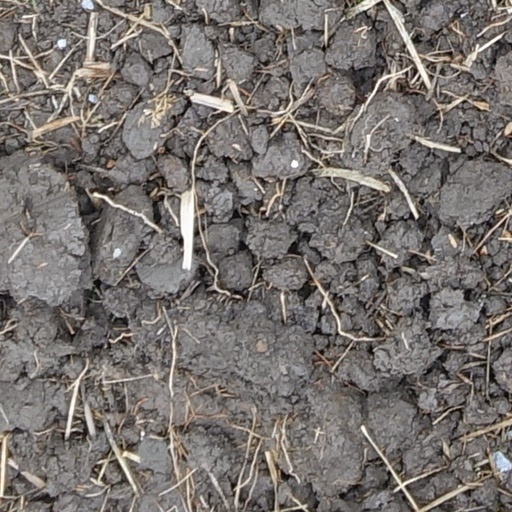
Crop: wheat